Lead–crime hypothesis

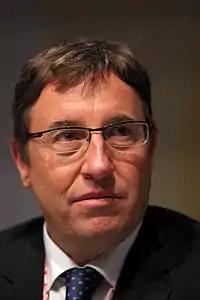
Brazilian-German economist Achim Steiner, speaking as then head of the U.N. Environment Programme, described anti-lead efforts as a key sustainable development success.

In terms of crime, commentators and researchers have noted that, after decades of relatively steady increases, crime rates in the United States started to sharply decline in the 1990s. The trend continued even into the new millennium. Multiple possible explanations have been suggested, with academic studies pointing to complex, multifactorial causation concurrent with various social trends.